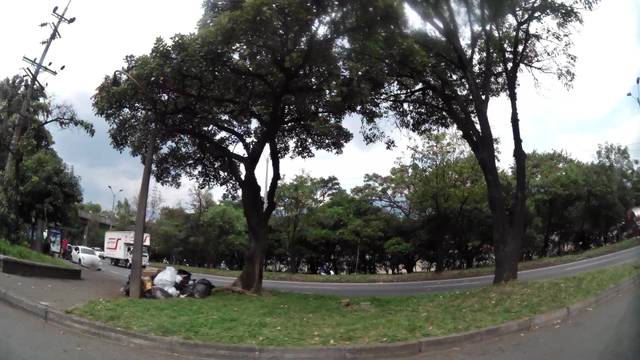
Region: Colombia
Coordinates: 6.194, -75.582